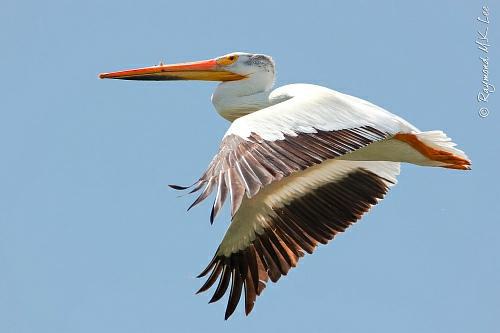
A photo of a white pelican